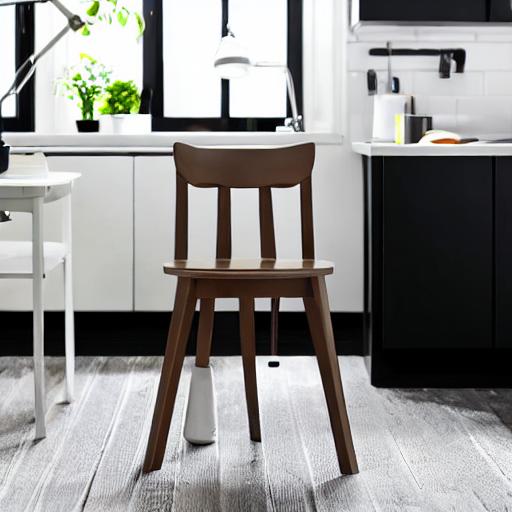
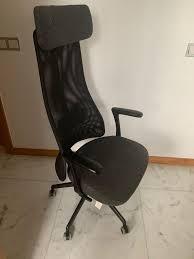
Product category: items_chair
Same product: no